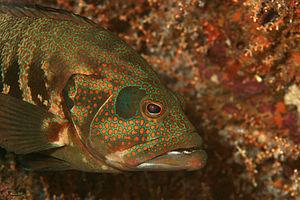
Cephalopholis est un genre de mérous de la famille des Serranidae.